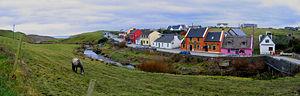
Doolin est une petite ville côtière du comté de Clare en Irlande située sur la côte atlantique. Elle est située à proximité de la ville thermale de Lisdoonvarna. Doolin est située à la pointe sud-ouest de la région des Burren, à proximité des Cliffs of Moher.